Sedimentary structures

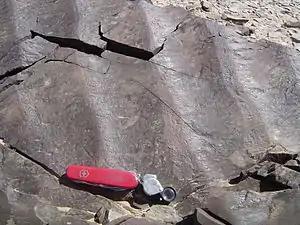
Wave ripple or symmetric ripple, from Permian rocks in Nomgon, Mongolia with "decapitation" of ripple crests due to change in current

Ripple marks usually form in conditions with flowing water, in the lower part of the Lower Flow Regime. There are two types of ripple marks: